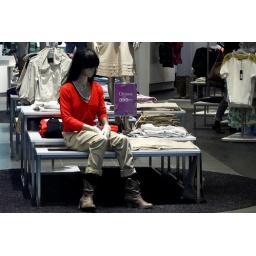
Shopping may be exhausting. This girl was sitting all the time I was in the shop.